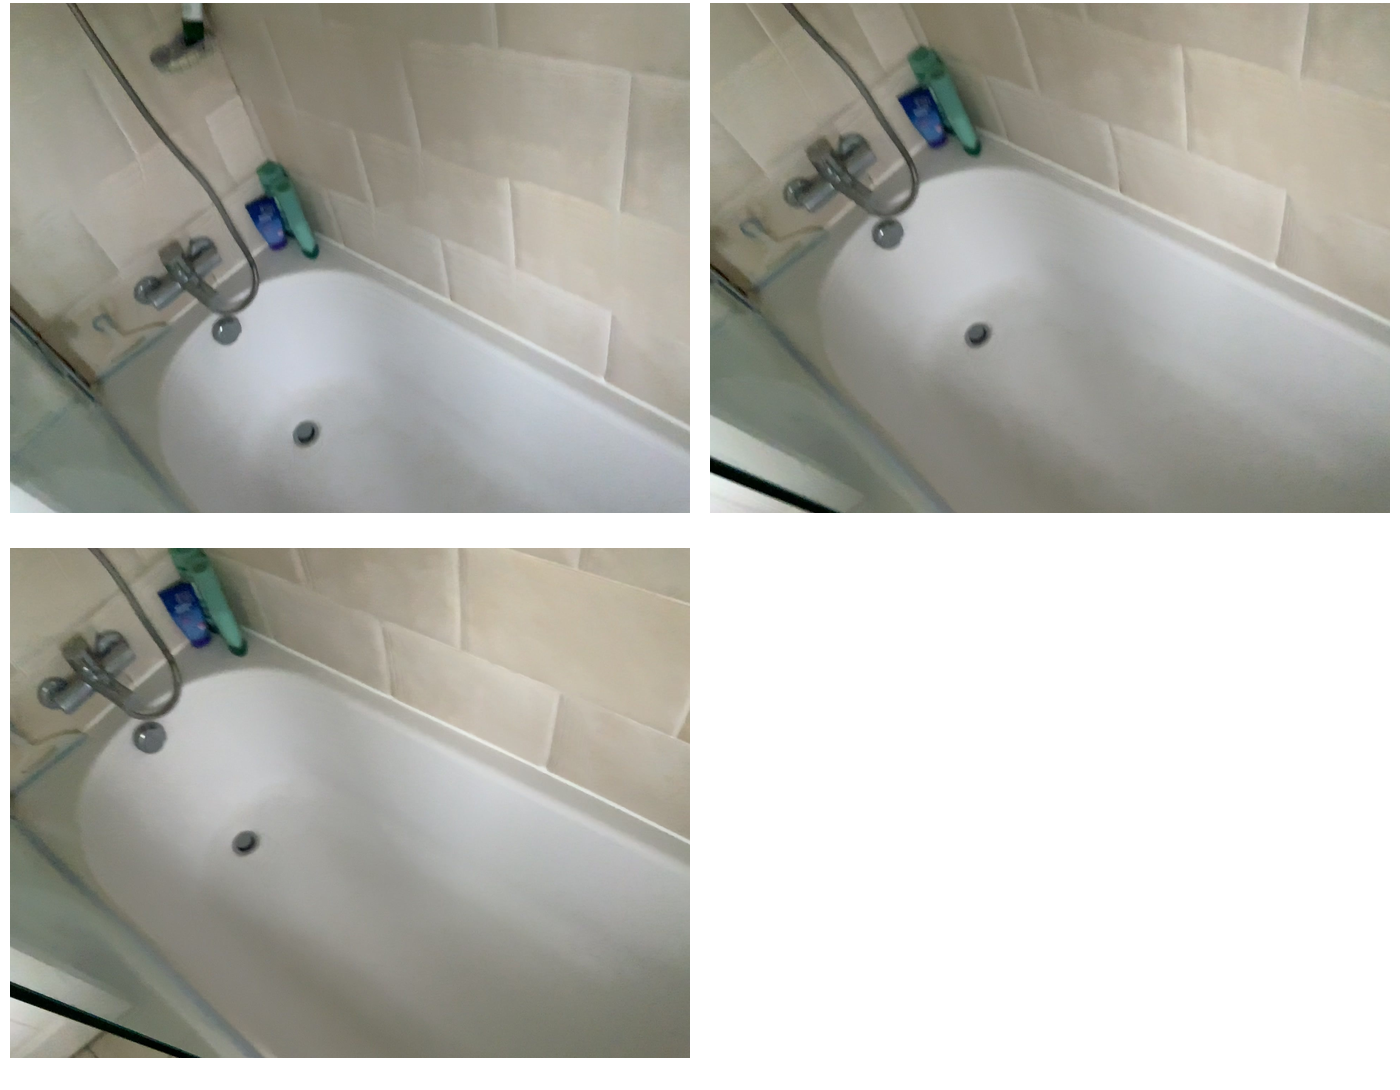Task instruction: Fill the bathtub.
Answer: {"task_instruction": "Fill the bathtub.", "nodes": ["bathtub", "faucet / handle", "button"], "edges": [{"functional_relationship": "control", "object1": "faucet / handle", "object2": "bathtub", "spatial_relations": ["higher_than", "left_of"], "is_touching": true}, {"functional_relationship": "control", "object1": "button", "object2": "bathtub", "spatial_relations": ["lower_than", "left_of"], "is_touching": true}], "action_type": "open", "function_type": "water_flow_control"}